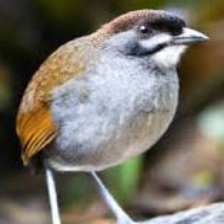
Species: JOCOTOCO ANTPITTA
Scientific name: GRALLARIA RIDGELYI